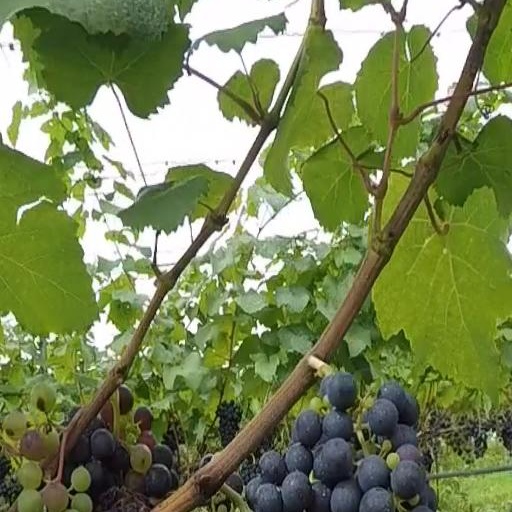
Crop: grape